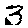
Label: 3